Ukrainian Women's Union

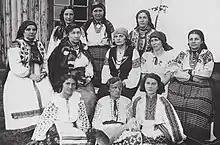
one of the local branches of the Ukrainian Women's Union

The Ukrainian Women's Union (1920–1938) was the most influential women's organization operating among Ukrainian women outside of Soviet Ukraine. Because they represented Ukrainian nationals living in other sovereign states, the organization solidified their struggle for gender recognition with one for nationalist aims. Formed in Lviv in 1920, the organization did not focus on traditional feminist issues of equality and political agency until after they had built up a base membership and helped improve the social and economic lives of the peasantry which made up the majority of their membership.